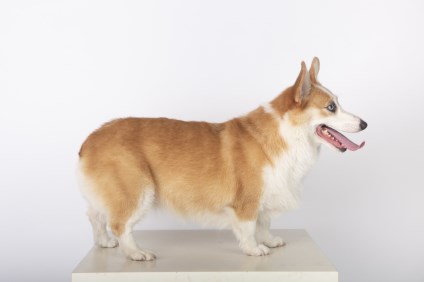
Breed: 2909-n000116-Cardigan